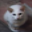
Label: cat